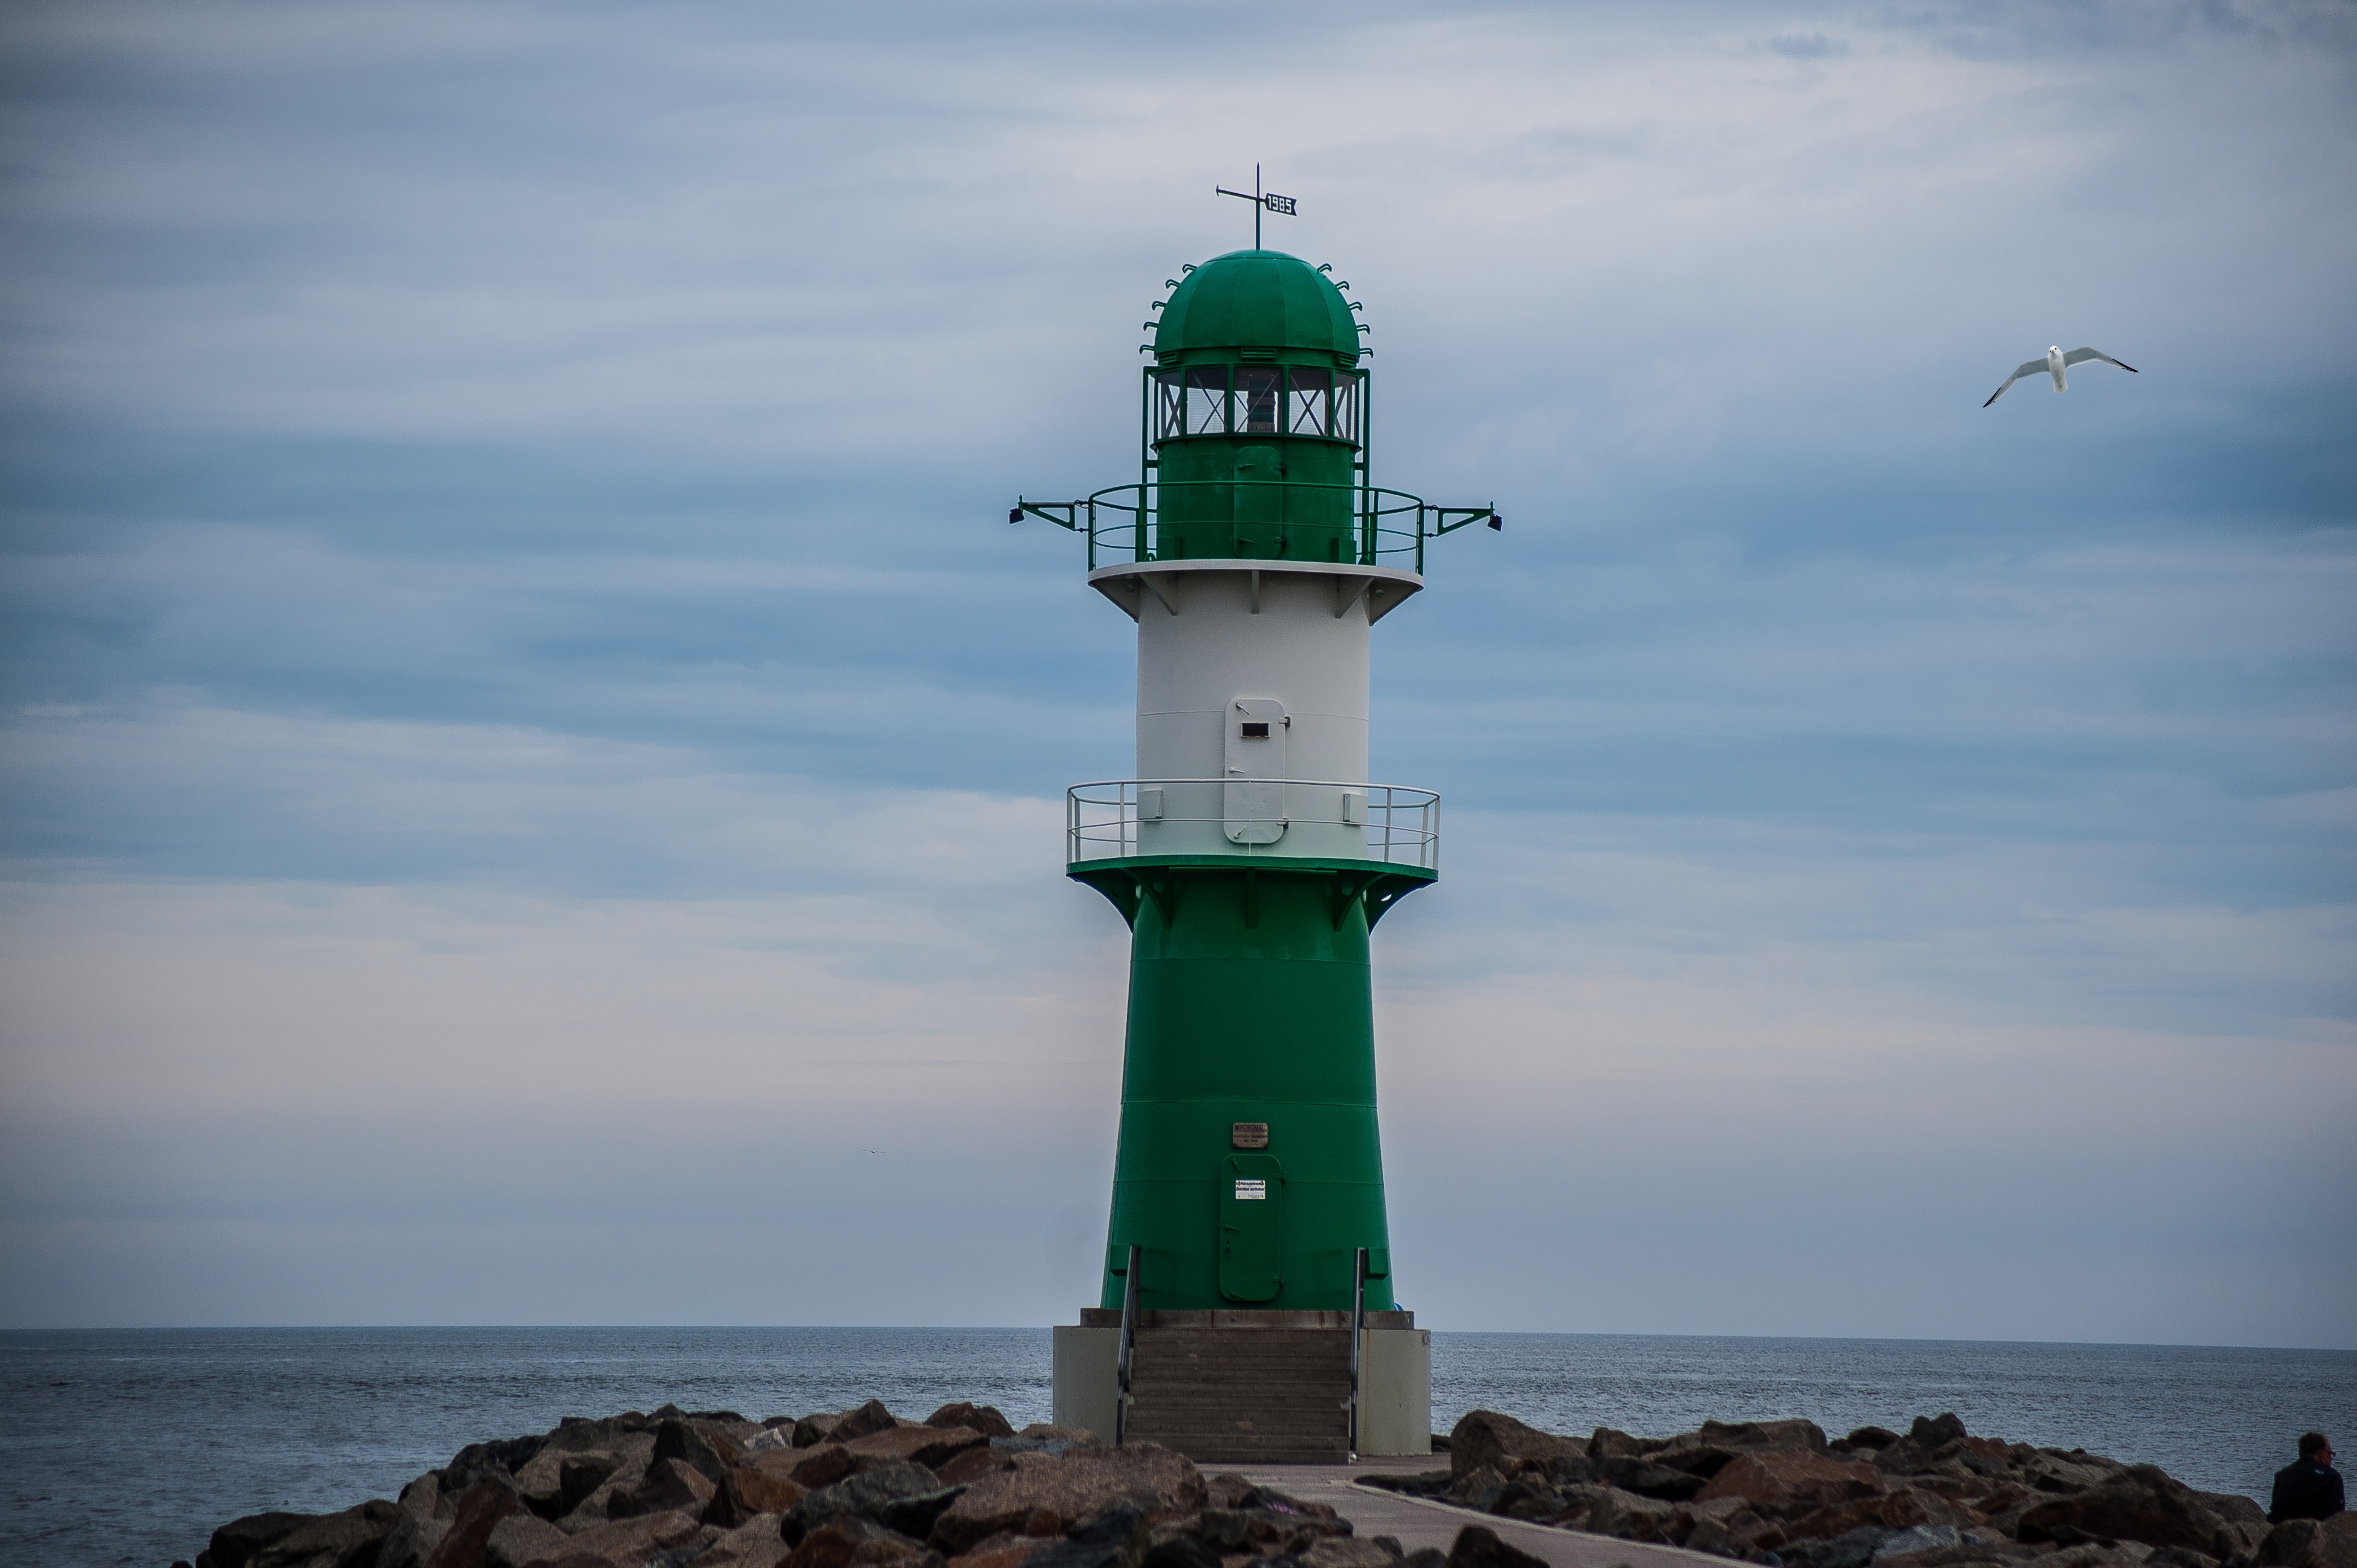
sea, coast, water, ocean, light, lighthouse, sky, fog, green, tower, waterway, grey, boats, germany, warning, baltic, information, shipping, fairway, rostock, mecklenburg, cape, characters, bright yellow, warn mouths harbor, larboard, starboard